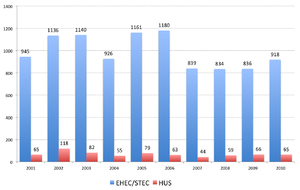
Verotoksin-producerende Escherichia coli
EHEC-STEC og HUS sygdomstilfælde 2001-2010 i Tyskland vurderet efter RKIs kriterier.
De verotoksin-producerende Escherichia coli kaldes også Shiga-lignende-toksin-producerende E. coli, Enterohemorrhagic Escherichia coli og hemolytic uremic syndrome–associated enterohemorrhagic Escherichia coli er varianter af E. coli-bakterierne, som kan producere giftstoffet kaldet verotoksin, også kendt som verocytotoxin eller Shiga-toksin.